BlazBlue: Chrono Phantasma

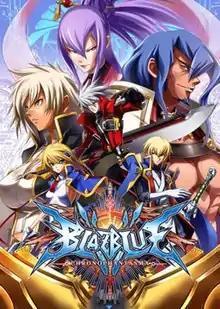

BlazBlue: Chrono Phantasma, released in Japan as BlazBlue: Chronophantasma, is a 2D fighting game developed by Arc System Works. It was originally to be released first as an arcade game in summer 2012, but was delayed to November 2012. A PlayStation 3 version of the game was released in Japan on October 24, 2013, while it was released in the North America on March 25, 2014. Due to limited hardware and disc space, the game was not released on Xbox 360.